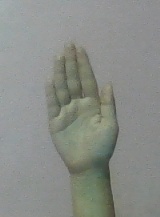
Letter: seen